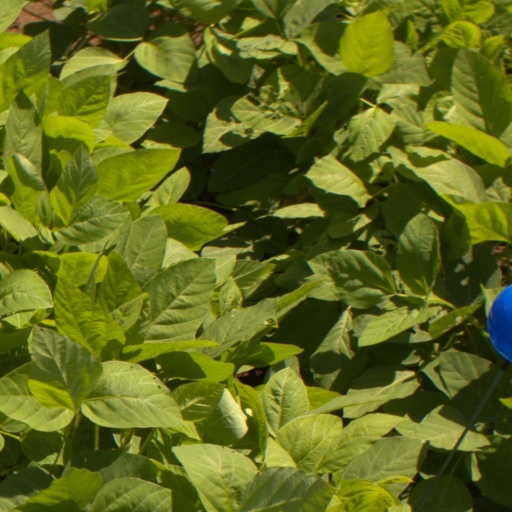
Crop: soybean